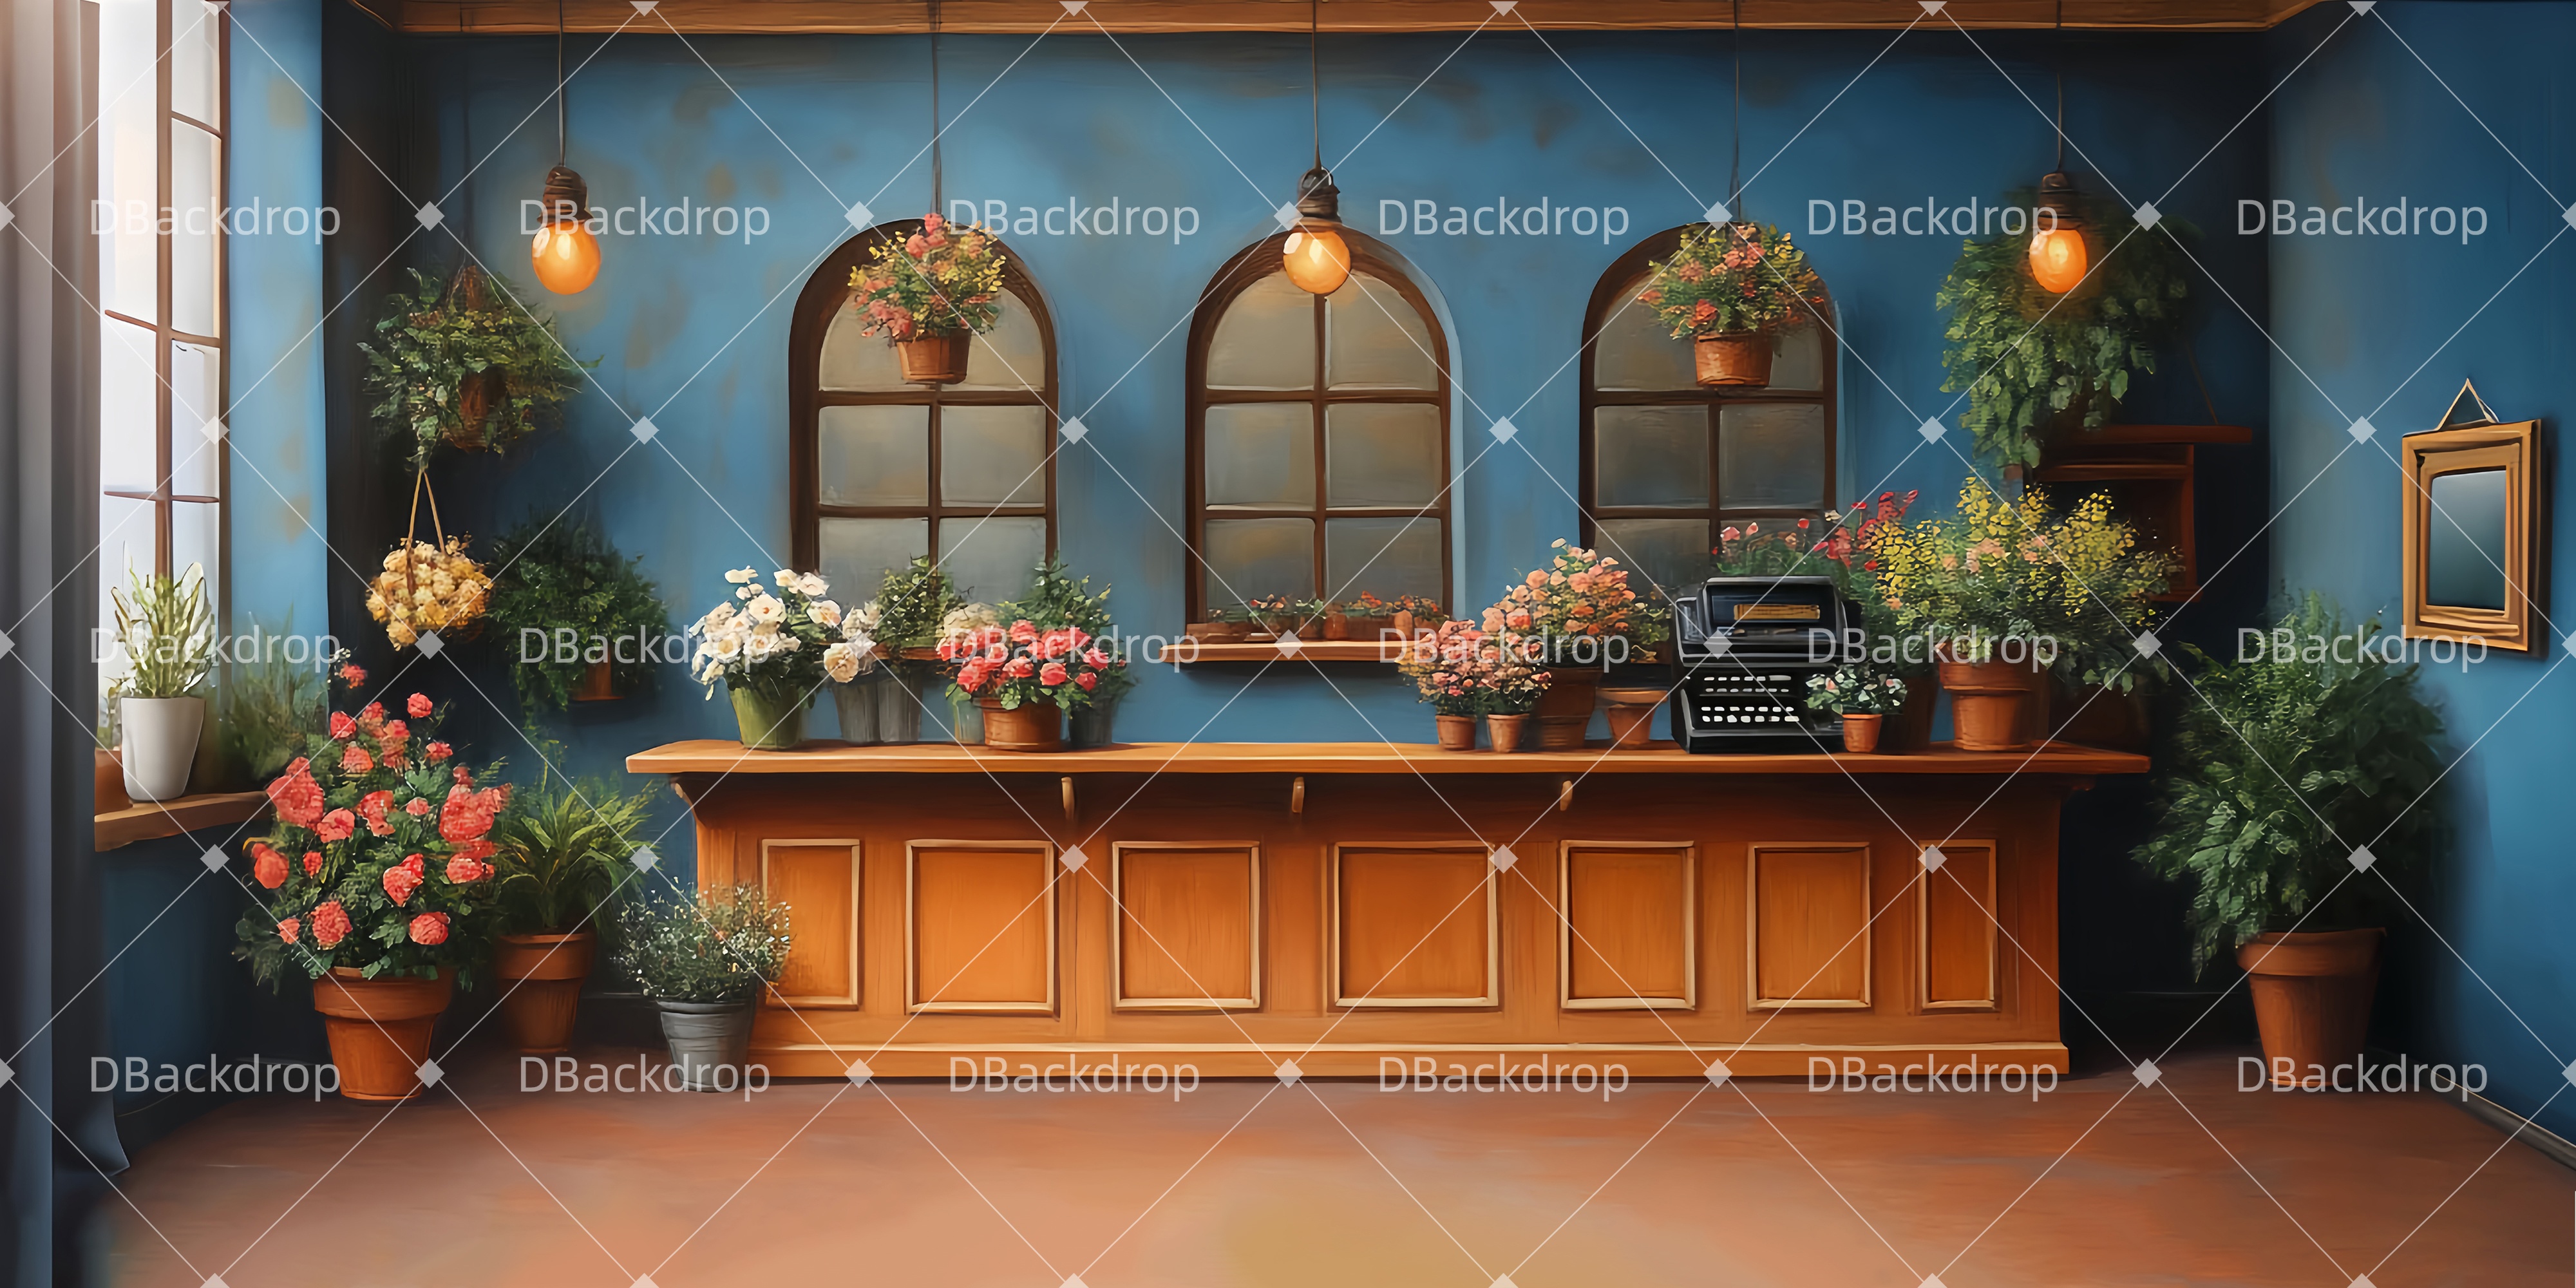
Bühne Theatervorhang Eleganter Blumenladen Theatervorhang samt LXX511-T9
Wir bieten verschiedene Theaterkulissen an, mit denen Sie im Handumdrehen einen Bühnenlook kreieren können: Vorhänge, Bögen, Treppen und Proszeniumsmotive sorgen in Sekundenschnelle für dramatische Tiefe. Hier finden Sie verschiedene klassische Shows. Hauptmerkmale: Knitterfreies Material: Musselin-Stoff, weich im Griff, fällt gut, maschinenwaschbar, reisefreundlich. Matte Oberfläche: Blendfreies Material, kontrolliert Reflexionen unter Bühnen- und Studiolicht; sorgt für natürliche Hauttöne und satte Schwarztöne. High Definition Printing: Feine Linienführung und klare Texturen, hohe Farbtreue, auch aus nächster Nähe und vor der Kamera überzeugend. Verstärkte Kanten: Gesäumte Ränder und Nähte an Belastungspunkten für wiederholte Installationen und Anwendungen. Einfache Pflege: Maschinenwäsche kalt, Schonwaschgang; bei niedriger Temperatur im Trockner trocknen oder zum Trocknen aufhängen; leicht dämpfen/bei niedriger Temperatur bügeln, um Falten zu glätten. Vielfältige Einsatzmöglichkeiten: Ideal für Schultheateraufführungen, Musicals, Tanzvorführungen, Chor-/Orchesterkonzerte, Gemeindetheater, Tourneeveranstaltungen, Feierlichkeiten usw. Bitte beachten: Derzeit keine flammhemmende Behandlung. Wir werden den Stoff später verbessern. Wenn beide Seiten länger als 3 Meter sind, entsteht eine Naht auf dem Hintergrund. Denn um so große Formate zu bedrucken, müssen wir zwei Stoffstücke zusammennähen. Nicht gewinnorientierte Organisationen wie Schulen, Kirchen, Wohltätigkeitsorganisationen usw. erhalten Sonderrabatte. Wenn Sie Hilfe benötigen, wenden Sie sich bitte an: Dbackdropde@outlook.com
Brand: Dbackdrop
Category: Business & Industrial > Film & Television > Film & Television Set Pieces > Backdrop Set Pieces